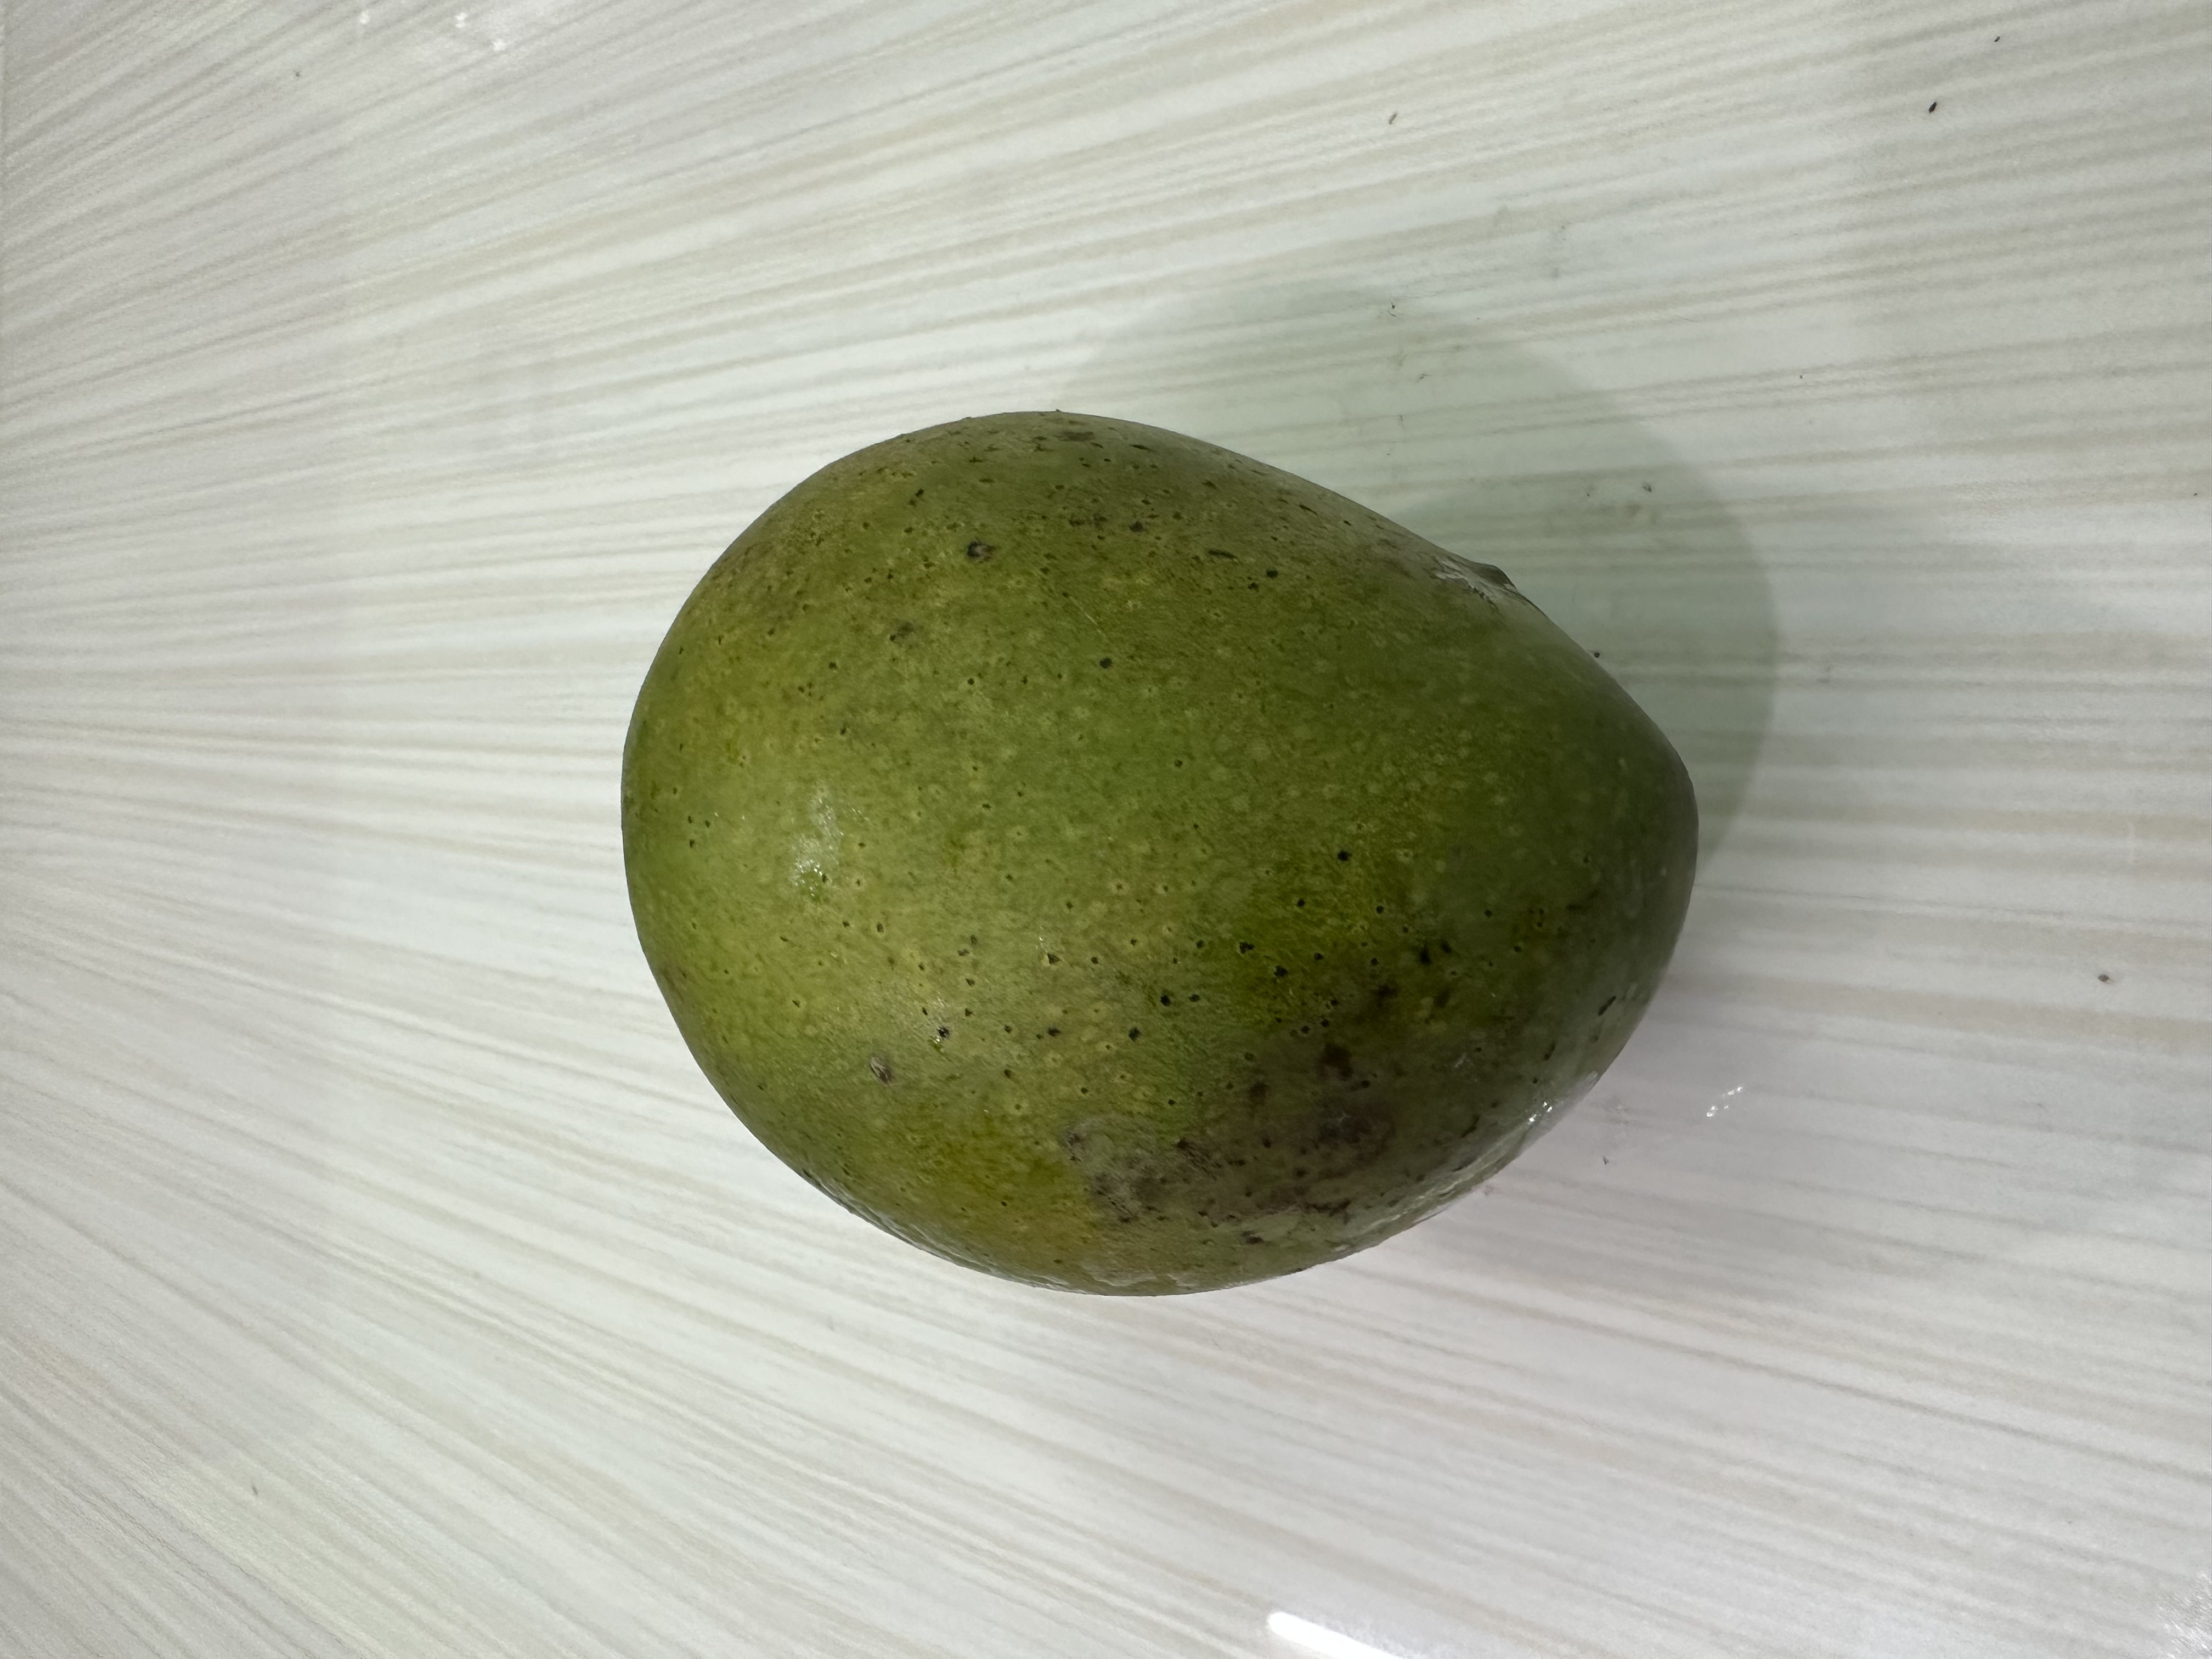
Mango variety: Harivanga